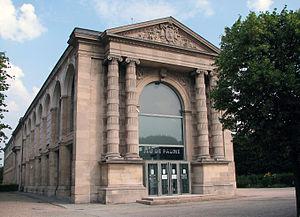
Paris subit l'occupation allemande entre le 14 juin 1940 et le 24 août 1944. Cette occupation se caractérise par la pénurie, la dictature de l'occupant et les rafles de Juifs, comme celle du Vél’ d’Hiv’.
Le Jeu de Paume est un lieu d'exposition d'art contemporain consacré à l'image et à la photographie d'une superficie de 1 200 m² situé dans le jardin des Tuileries, à l’extrémité occidentale de la terrasse des Feuillants, place de la Concorde, à Paris.
Miquel Barceló, né le 8 janvier 1957 à Felanitx, est un peintre, dessinateur, graveur, sculpteur et céramiste espagnol associé au mouvement néo-expressionniste.